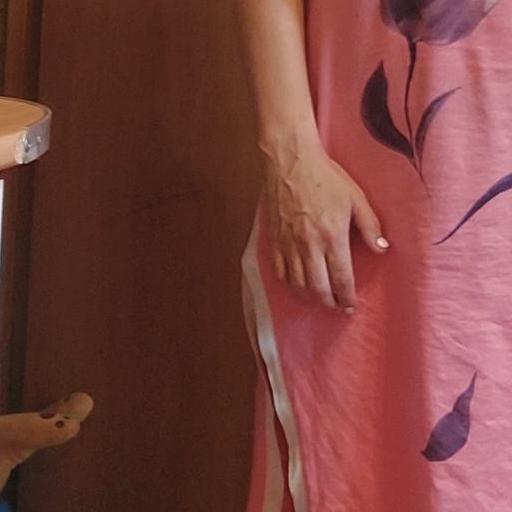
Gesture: no_gesture